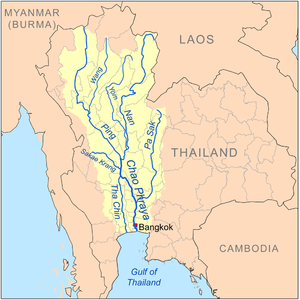
La Nan est une rivière de Thaïlande. C'est un des plus importants tributaires de la Chao Phraya, dans laquelle elle se jette à Nakhon Sawan, après 627 km de cours. Son bassin versant a une superficie de 57 947 km².
La Pa Sak est une rivière du centre de la Thaïlande. Elle prend sa source dans le district de Dan Sai, dans la province de Loei, traverse la province de Phetchabun, puis l'Est de la province de Lopburi et la province de Saraburi, avant de rejoindre la Lopburi au Nord-est de l'île d'Ayutthaya, juste avant leur confluent avec la Chao Phraya au Sud-est d'Ayutthaya, près de la forteresse de Phet. Longue de 513 km, elle a un bassin versant de 16 291 km². Son débit annuel est de 2,4 km³.
La Wang est une rivière du nord de la Thaïlande.
Lord Jim est un roman de Joseph Conrad publié en feuilleton d'octobre 1899 à novembre 1900 dans le périodique Blackwood's Magazine et en un volume dans une version révisée à la fin de cette même année. Appartenant à la première partie de la carrière littéraire de l'auteur, il en représente un jalon important par son succès immédiat, le premier et aussi l'un des rares que l'auteur ait jamais obtenus.
Le Chao Phraya, ou Maenam Chao Phraya, est le plus important fleuve de Thaïlande après le Mékong et la Salouen. C'est aussi le seul des trois à couler entièrement dans le pays, dont il constitue encore aujourd'hui l'axe majeur de transport et de commerce. Il se forme au confluent des rivières Ping et Nan et s'écoule vers le sud pendant 372 km, avant de se jeter dans le golfe de Thaïlande. La vallée du Chao Phraya est une grande région productrice de riz.
La Yom est le principal affluent de la Nan, une des deux rivières thaïlandaise à l'origine de la Chao Phraya. Elle prend sa source dans le district de Pong, dans la province de Phayao. Au sortir de cette province, elle traverse la province de Phrae et la province de Sukhothai, dont elle est la principale ressource en eau, avant de se jeter dans la Nan dans le district de Chum Saeng, dans la province de Nakhon Sawan.